Layla Anna-Lee

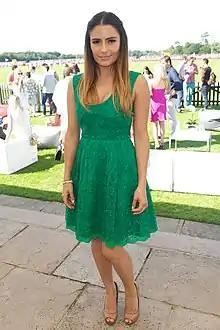
Layla Anna-Lee (2012)

Layla Machado Garry (née Machado; born 22 March 1983), better known as Layla Anna-Lee, is an English television presenter, specialising in sports.